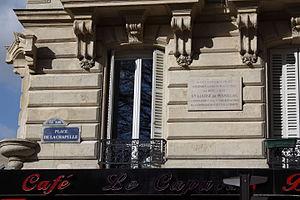
La place de la Chapelle est une place du 18ᵉ arrondissement de Paris, en France.
Le square Louise-de-Marillac est un square du 18ᵉ arrondissement de Paris, qui fait partie des grandes réalisations urbaines du Second Empire.